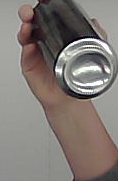
Product: monster_energydrink